Symphony No. 3 (Lutosławski)

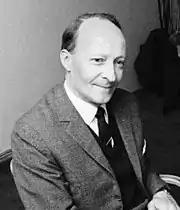
Lutosławski during his visit to Finland, 10 March 1965

Witold Lutosławski wrote his Symphony No. 3 in 1973–1983. The Chicago Symphony Orchestra, conducted by Georg Solti, gave the world premiere on 29 September 1983.